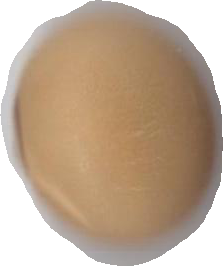
Variety: Anjasmoro